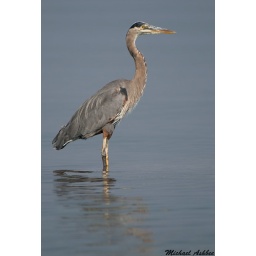
Great blue heron in water